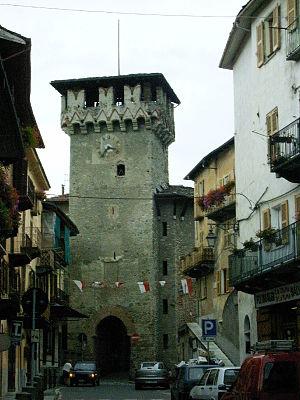
Lans-l'Hermitage, est une commune de la ville métropolitaine de Turin dans le Piémont en Italie.